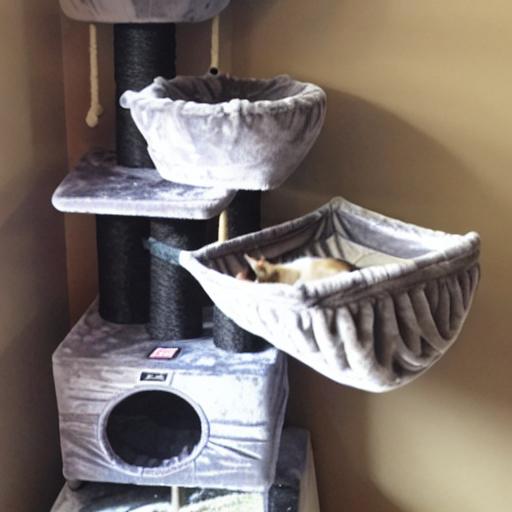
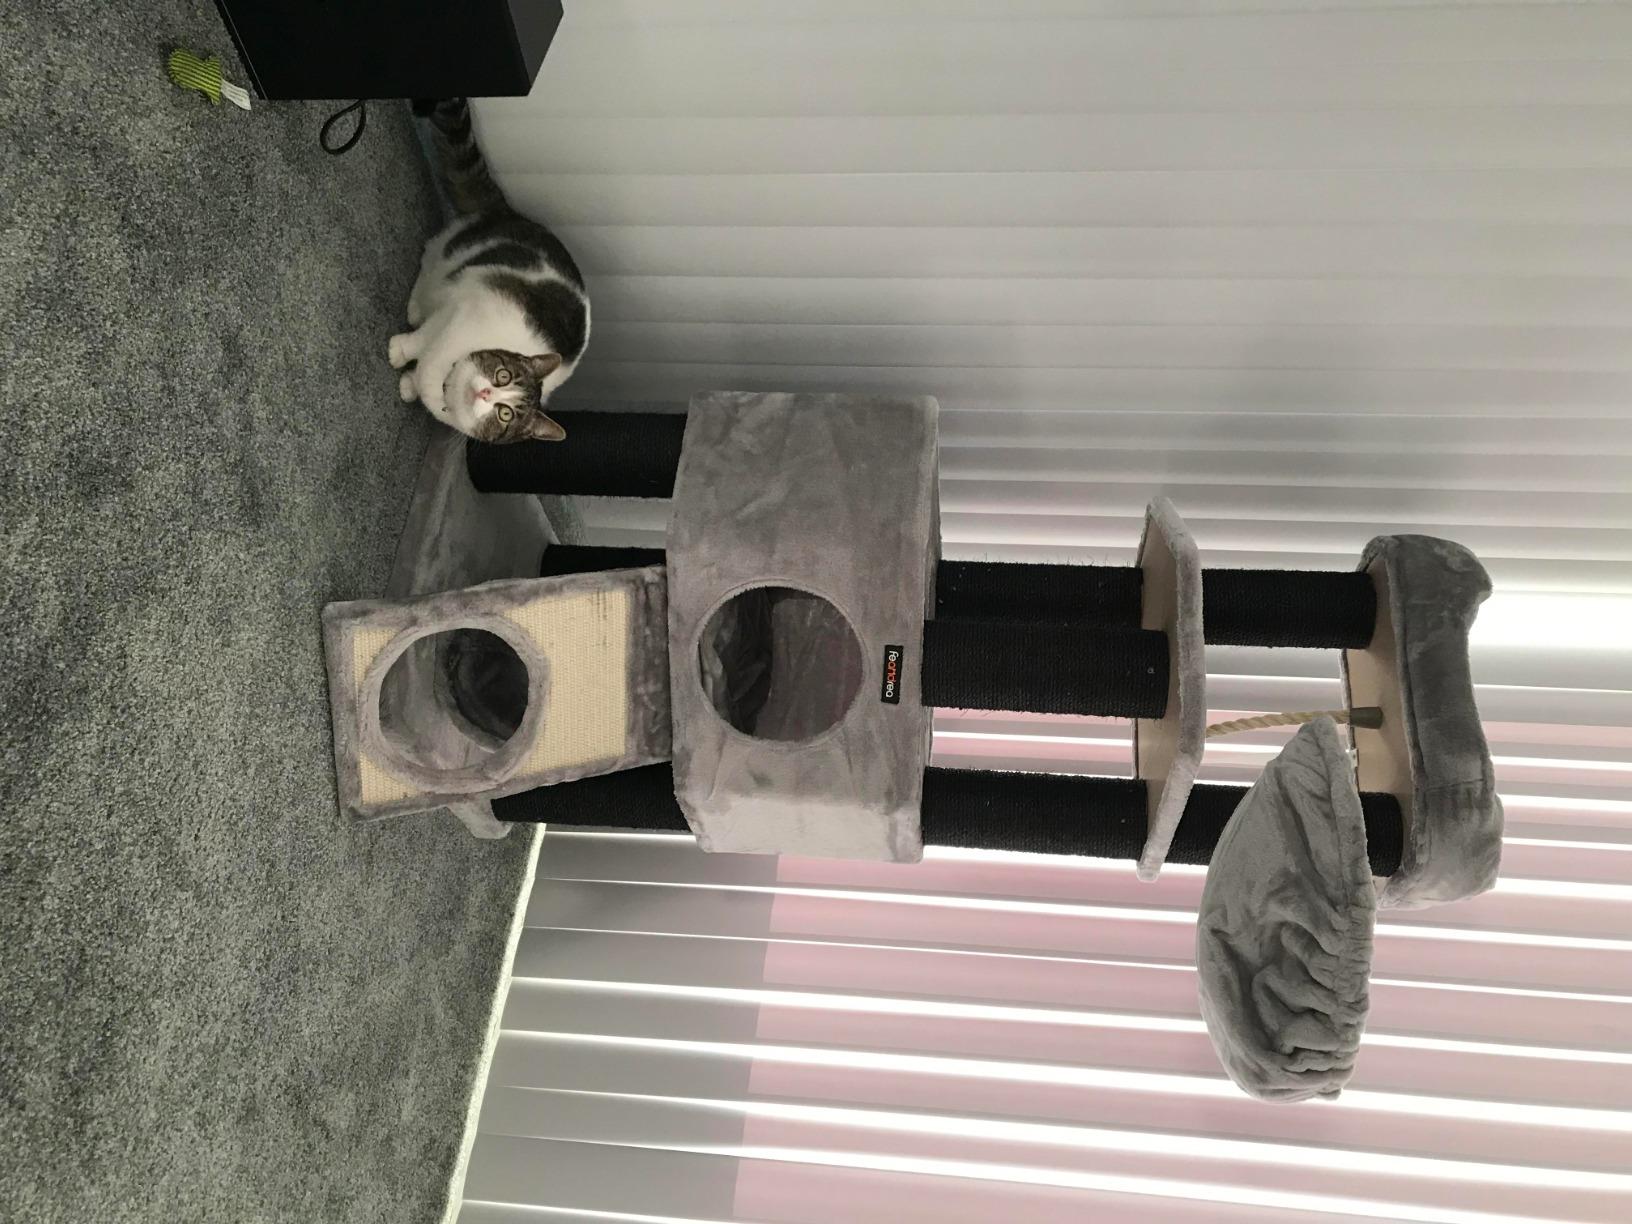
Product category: items_cat tree
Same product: no